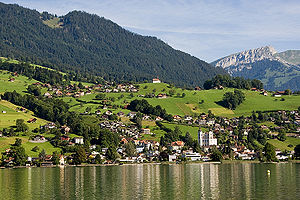
Sarnen
Sarnen er hovedbyen i kantonen Obwalden i Schweiz. Sarnen har 10.233 indbyggere.